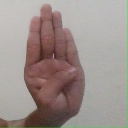
अक्षर: ब